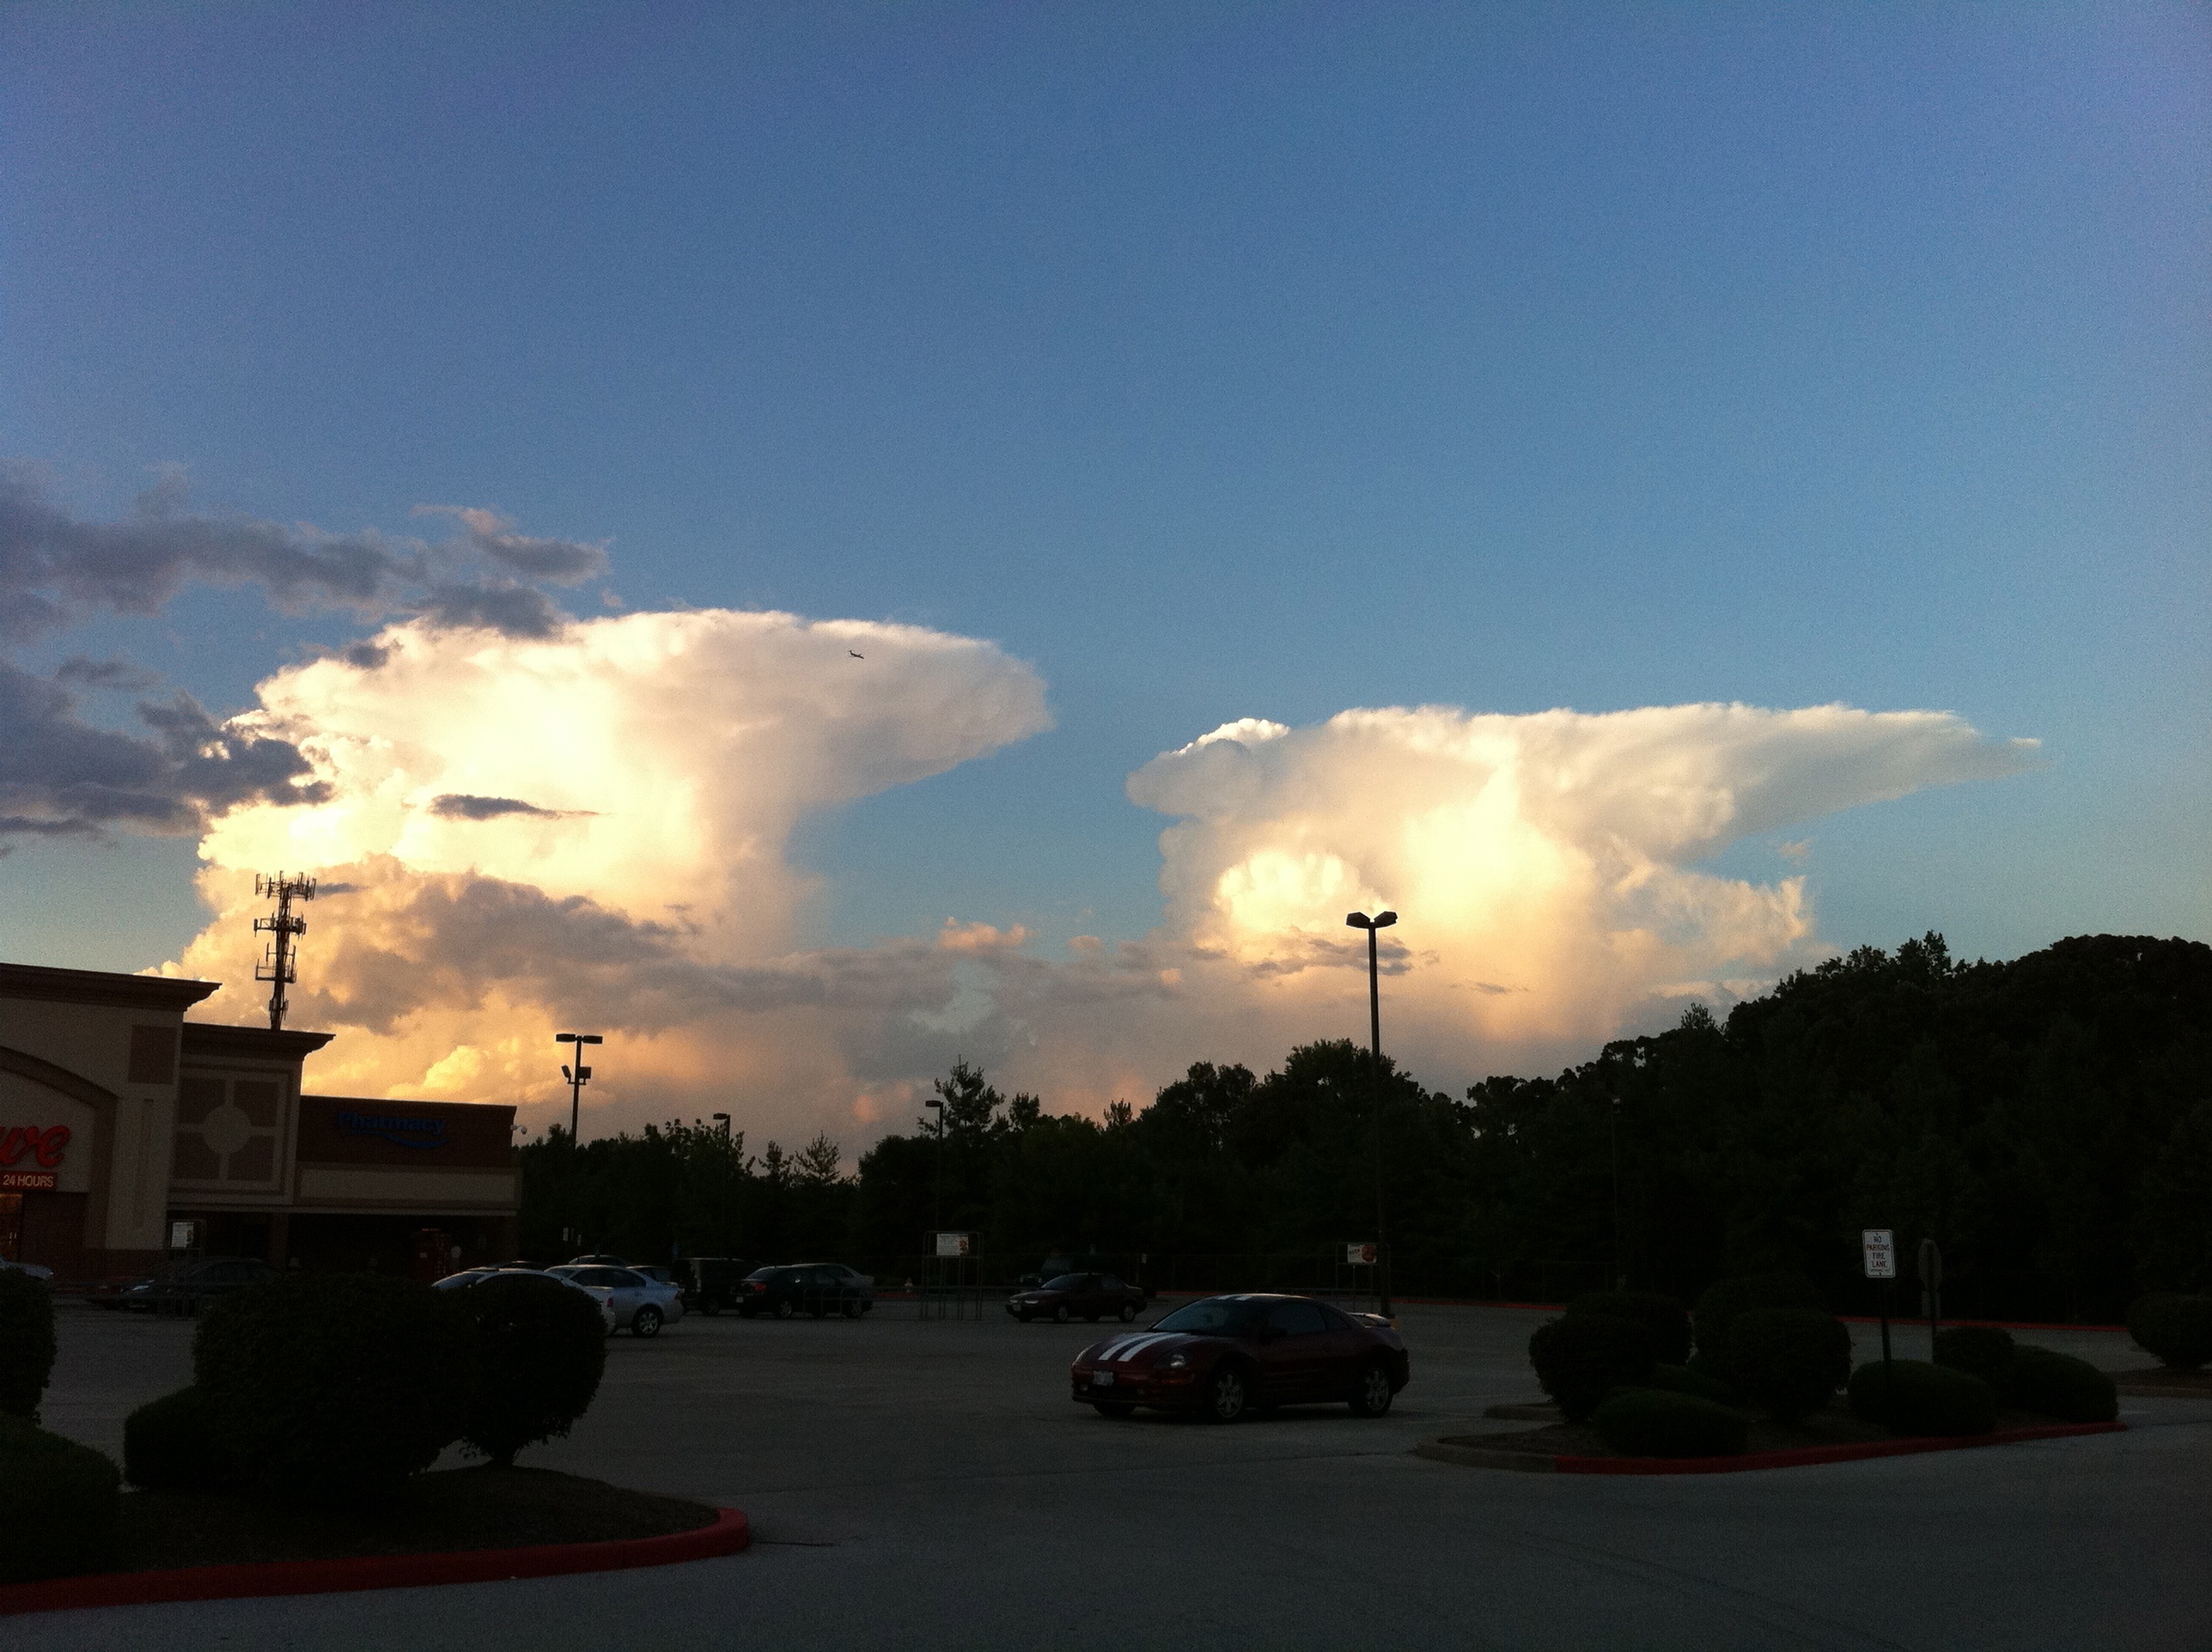
cloud, sky, sunset, dusk, evening